Korla

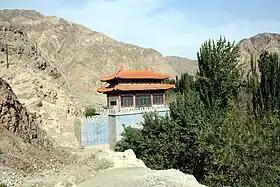
Iron Gate Pass

The city's main attractions include the Iron Gate Pass, Lotus Pond, Sun Island, Princess Peak, Yuzigan Old City, Tuowuqi Ancient City, Airlike Ancient City, Ku'erchu Mound, Jiamai Mosque, and Yeyungou Ruins.